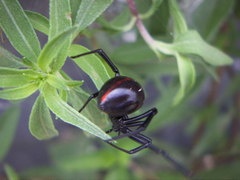
Species: Lactrodectus_hesperus